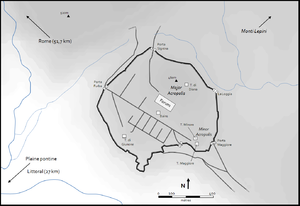
Plan du site archéologique de Norba.
Norba est une ancienne ville du Latium antique, disparue vers le début du Iᵉʳ siècle av. J.-C. et dont le site archéologique, qui n'a pas été réoccupé depuis, est célèbre pour son mur d'enceinte construit en appareil polygonal.